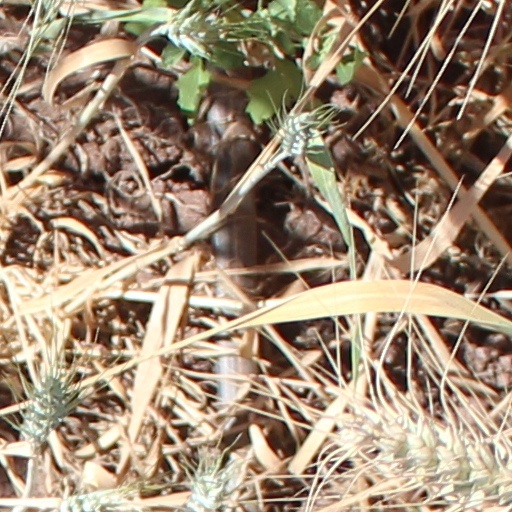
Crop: wheat